Dammam metropolitan area

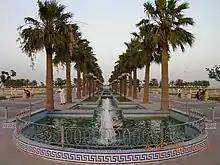
The park at "Corniche" in Khobar

In the early 1980s, Dammam, the capital of the Eastern Province, was a separate city but so close to Khobar and Dhahran that one could pass from one to the other in a few minutes. The discovery of oil in Dhahran and nearby fields and the growing importance of the entire region affected Dammam more than any other city in Saudi Arabia. Within three decades, the fishing village, now a city, had become the capital of the largest province of Saudi Arabia. The simultaneous growth of the "Triplet Cities" brought the three jurisdictions into physical contact, the three towns inevitably merged into one, creating a single municipality known as the Dammam metropolitan area, referred to simply as Dammam or Greater Dammam. Each of the three towns still retains its own character and some local administrative functions but, in terms of their place in the Kingdom, Dammam forms a single administrative entity.